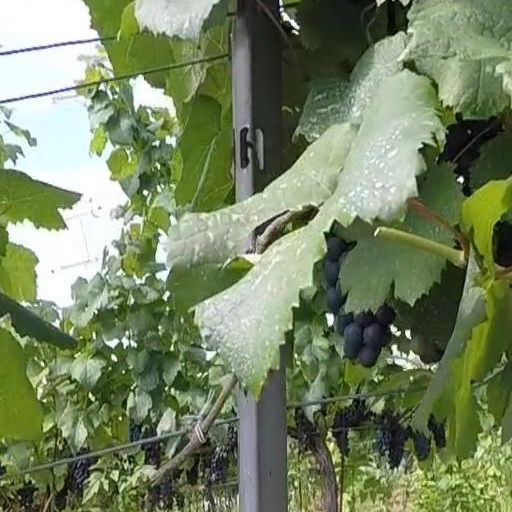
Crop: grape